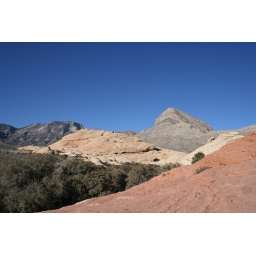
the colors of nature at red rock in nevada. geological wonders and over 65million years of history in one look.